Vladimir Anić

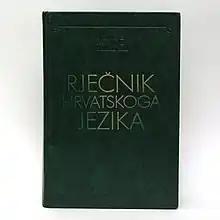
Anić's Dictionary of Croatian

Vladimir Anić's dictionary of Croatian started in 1972 and was published in December 1991, 90 years after the last comparable dictionary by Ivan Broz and Franjo Iveković. Two expanded and revised editions followed in 1994 and 1998, while the fourth edition, complete with a CD-ROM version, was published posthumously in 2003.